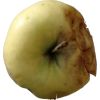
Label: Apple hit 1